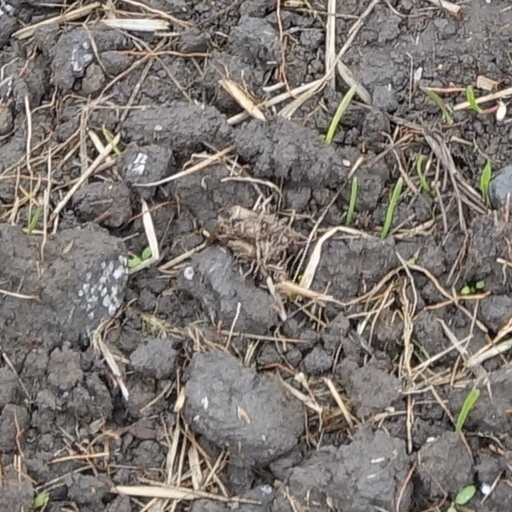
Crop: wheat